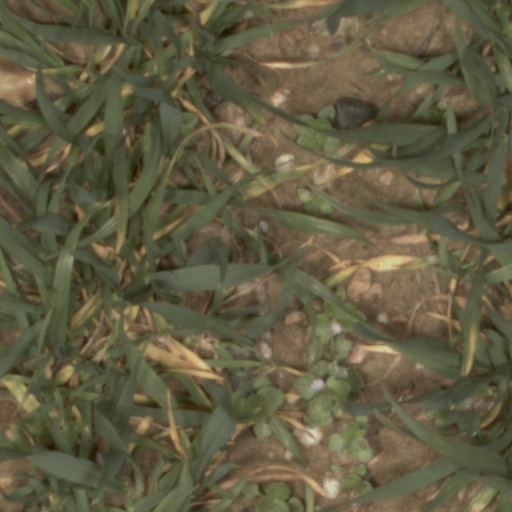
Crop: wheat